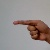
The image shows a hand gesture representing the letter 'G' in Indian Sign Language.